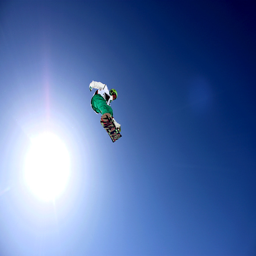
A man gliding through the air on a snowboard.
A snowboarder is in mid air against a bright blue sky.
A skiier is soaring through the sky during a run on the slope.
A guy snow boarding on a beautiful day
A snowboarder high in the air coming down from a jump